Mina Crandon

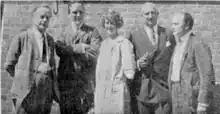
From left to right. Walter Franklin Prince, Daniel Frost Comstock, Mina Crandon, O. D. Munn, Harry Houdini.

J. Malcolm Bird, an employee of "Scientific American" (not on the Prize Committee) notified Houdini of the possibility that "Margery" might win the prize. Houdini and other prize committee members attended two séances in Boston at Margery (and her husband's) home on July 23 and 24, 1924, and claimed to have observed Margery's tricks. According to Houdini, Margery had escaped control and stretched her foot to ring a bell in the séance room. Houdini told the committee about the fraud and gave a practical demonstration; however, Bird in an article for "Scientific American" praised Margery's abilities and newspapers supported Bird's declarations.